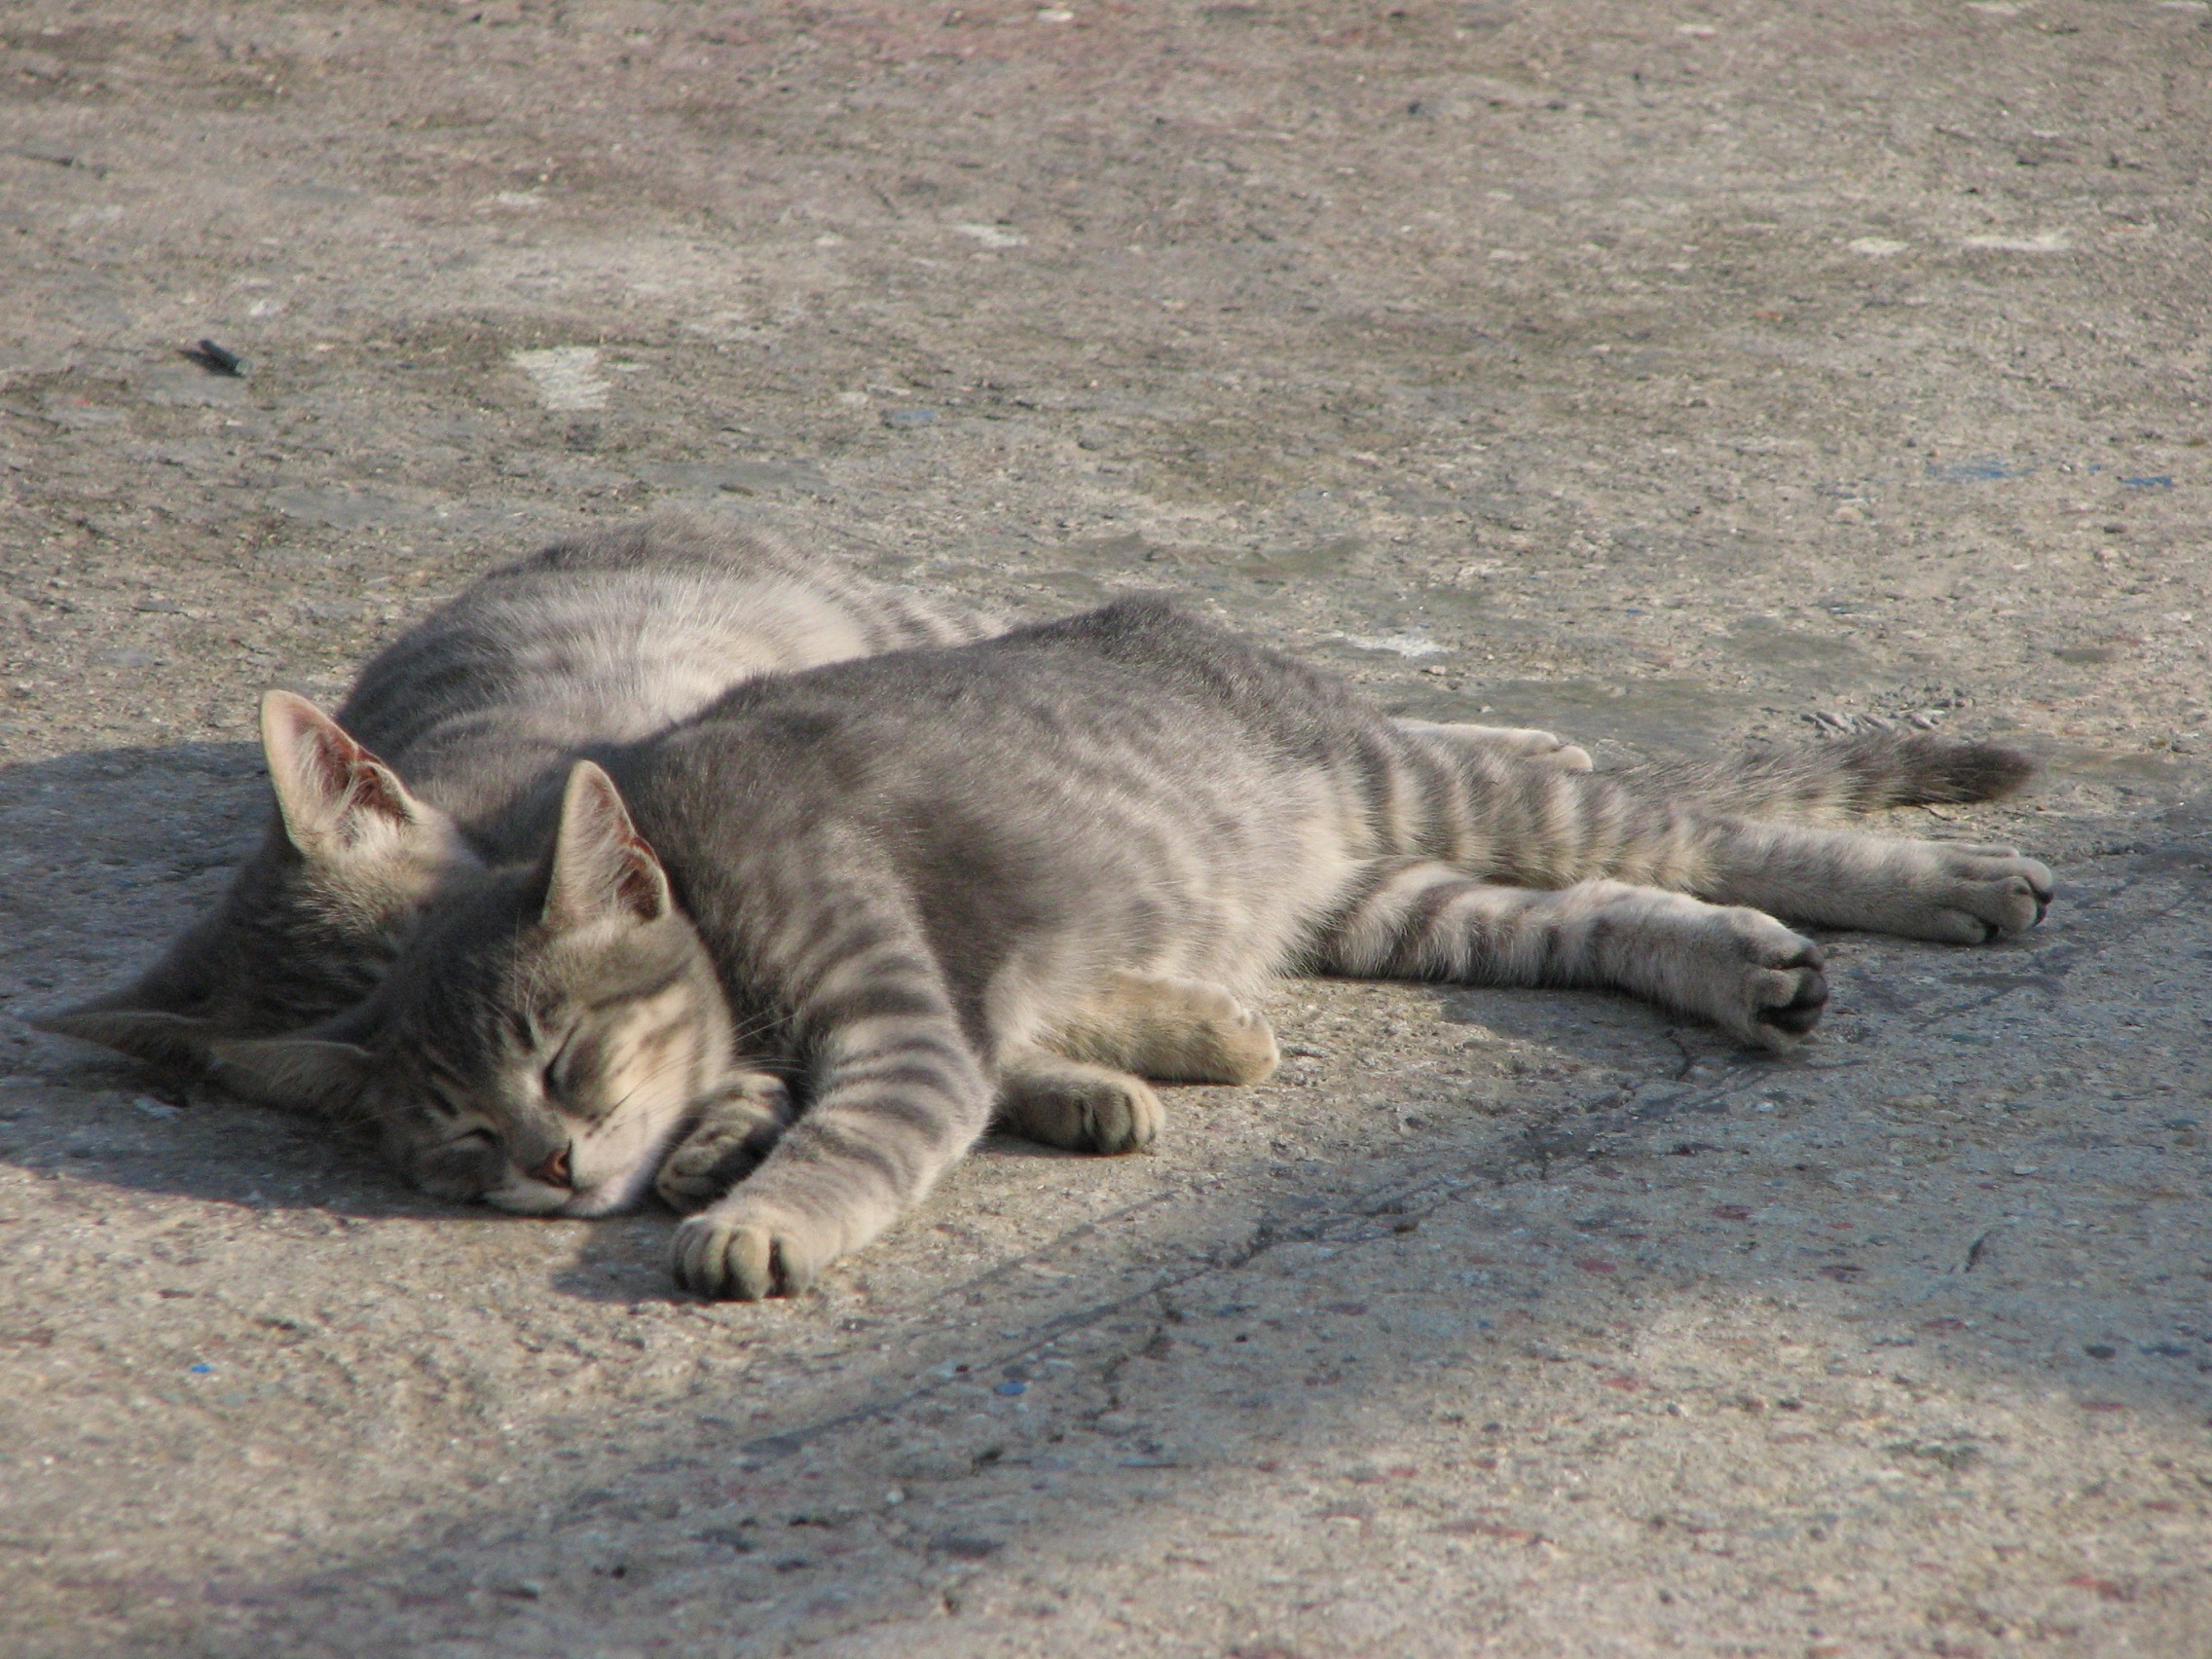
sunshine, cat, mammal, fauna, cats, whiskers, grey, snout, tail, katze, relaxed, twins, tabby cat, wild cat, small to medium sized cats, cat like mammal, carnivoran, domestic short haired cat